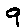
Label: 9